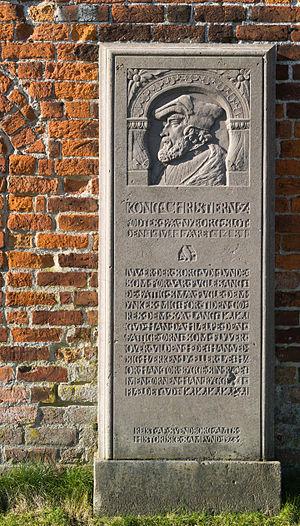
Plaque de 1923 en hommage au roi Christian II de Danemark, Norvège et Suède, Château de Nyborg où il naquit en 1481, Fionie, Danemark.